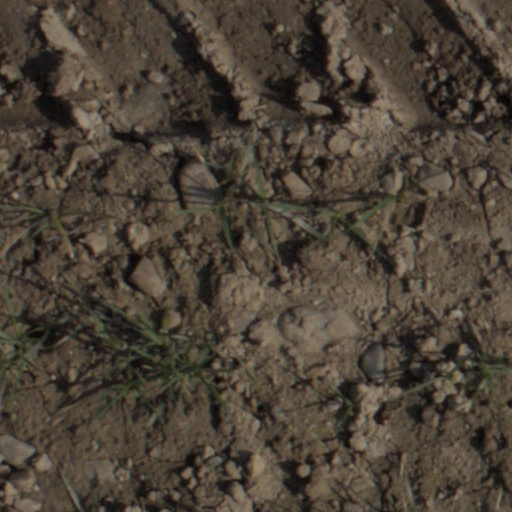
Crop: wheat